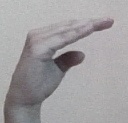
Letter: jeem